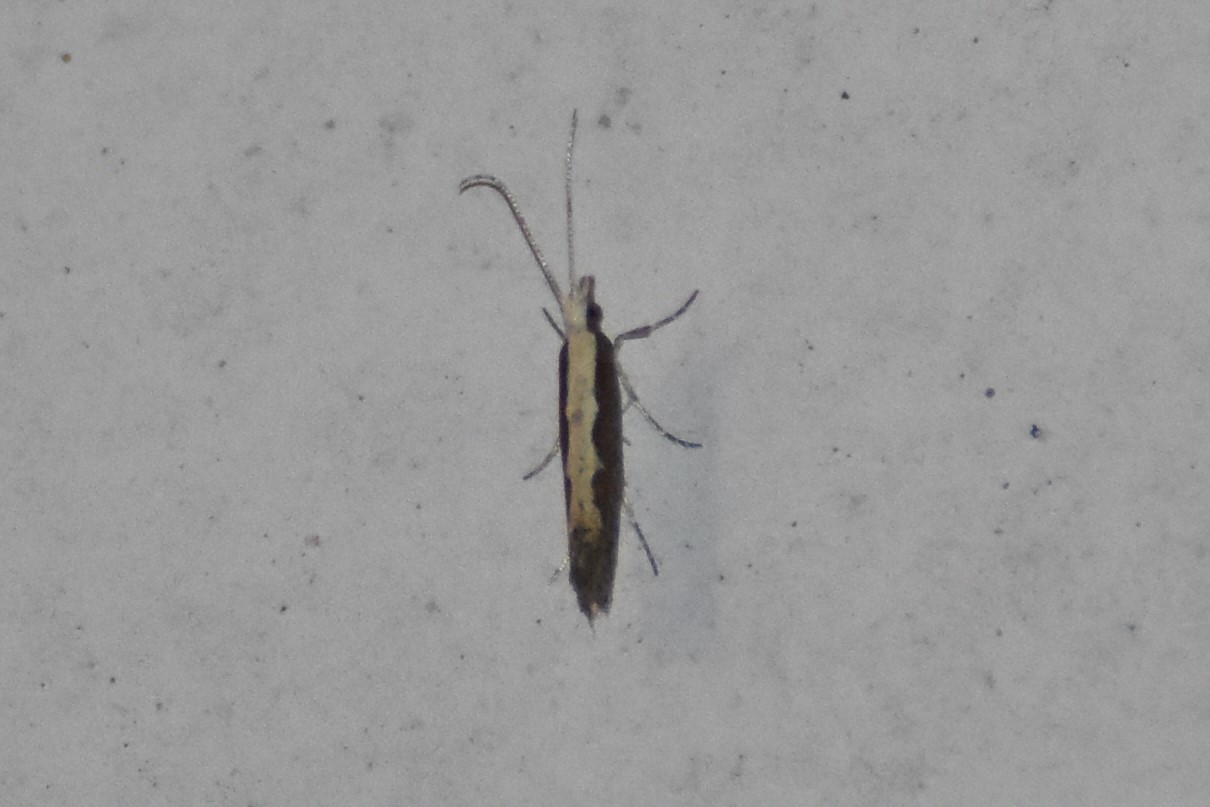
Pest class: diamondback_moth